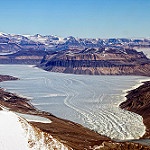
Label: glacier